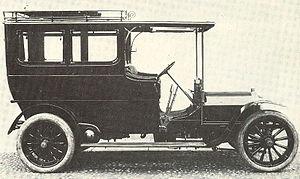
La Fiat 16-20 HP est un véhicule de tourisme présenté par le constructeur automobile italien Fiat en 1903. Elle sera fabriquée à 691 exemplaires dans l'usine de Corso Dante, à Turin, entre 1903 et 1906.